High Westwood

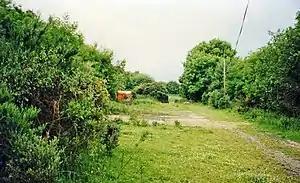
Site of High Westwood Station

High Westwood is an English village in County Durham, a few miles to the north of Consett, near Ebchester and Hamsterley. It once had a colliery and coke works.